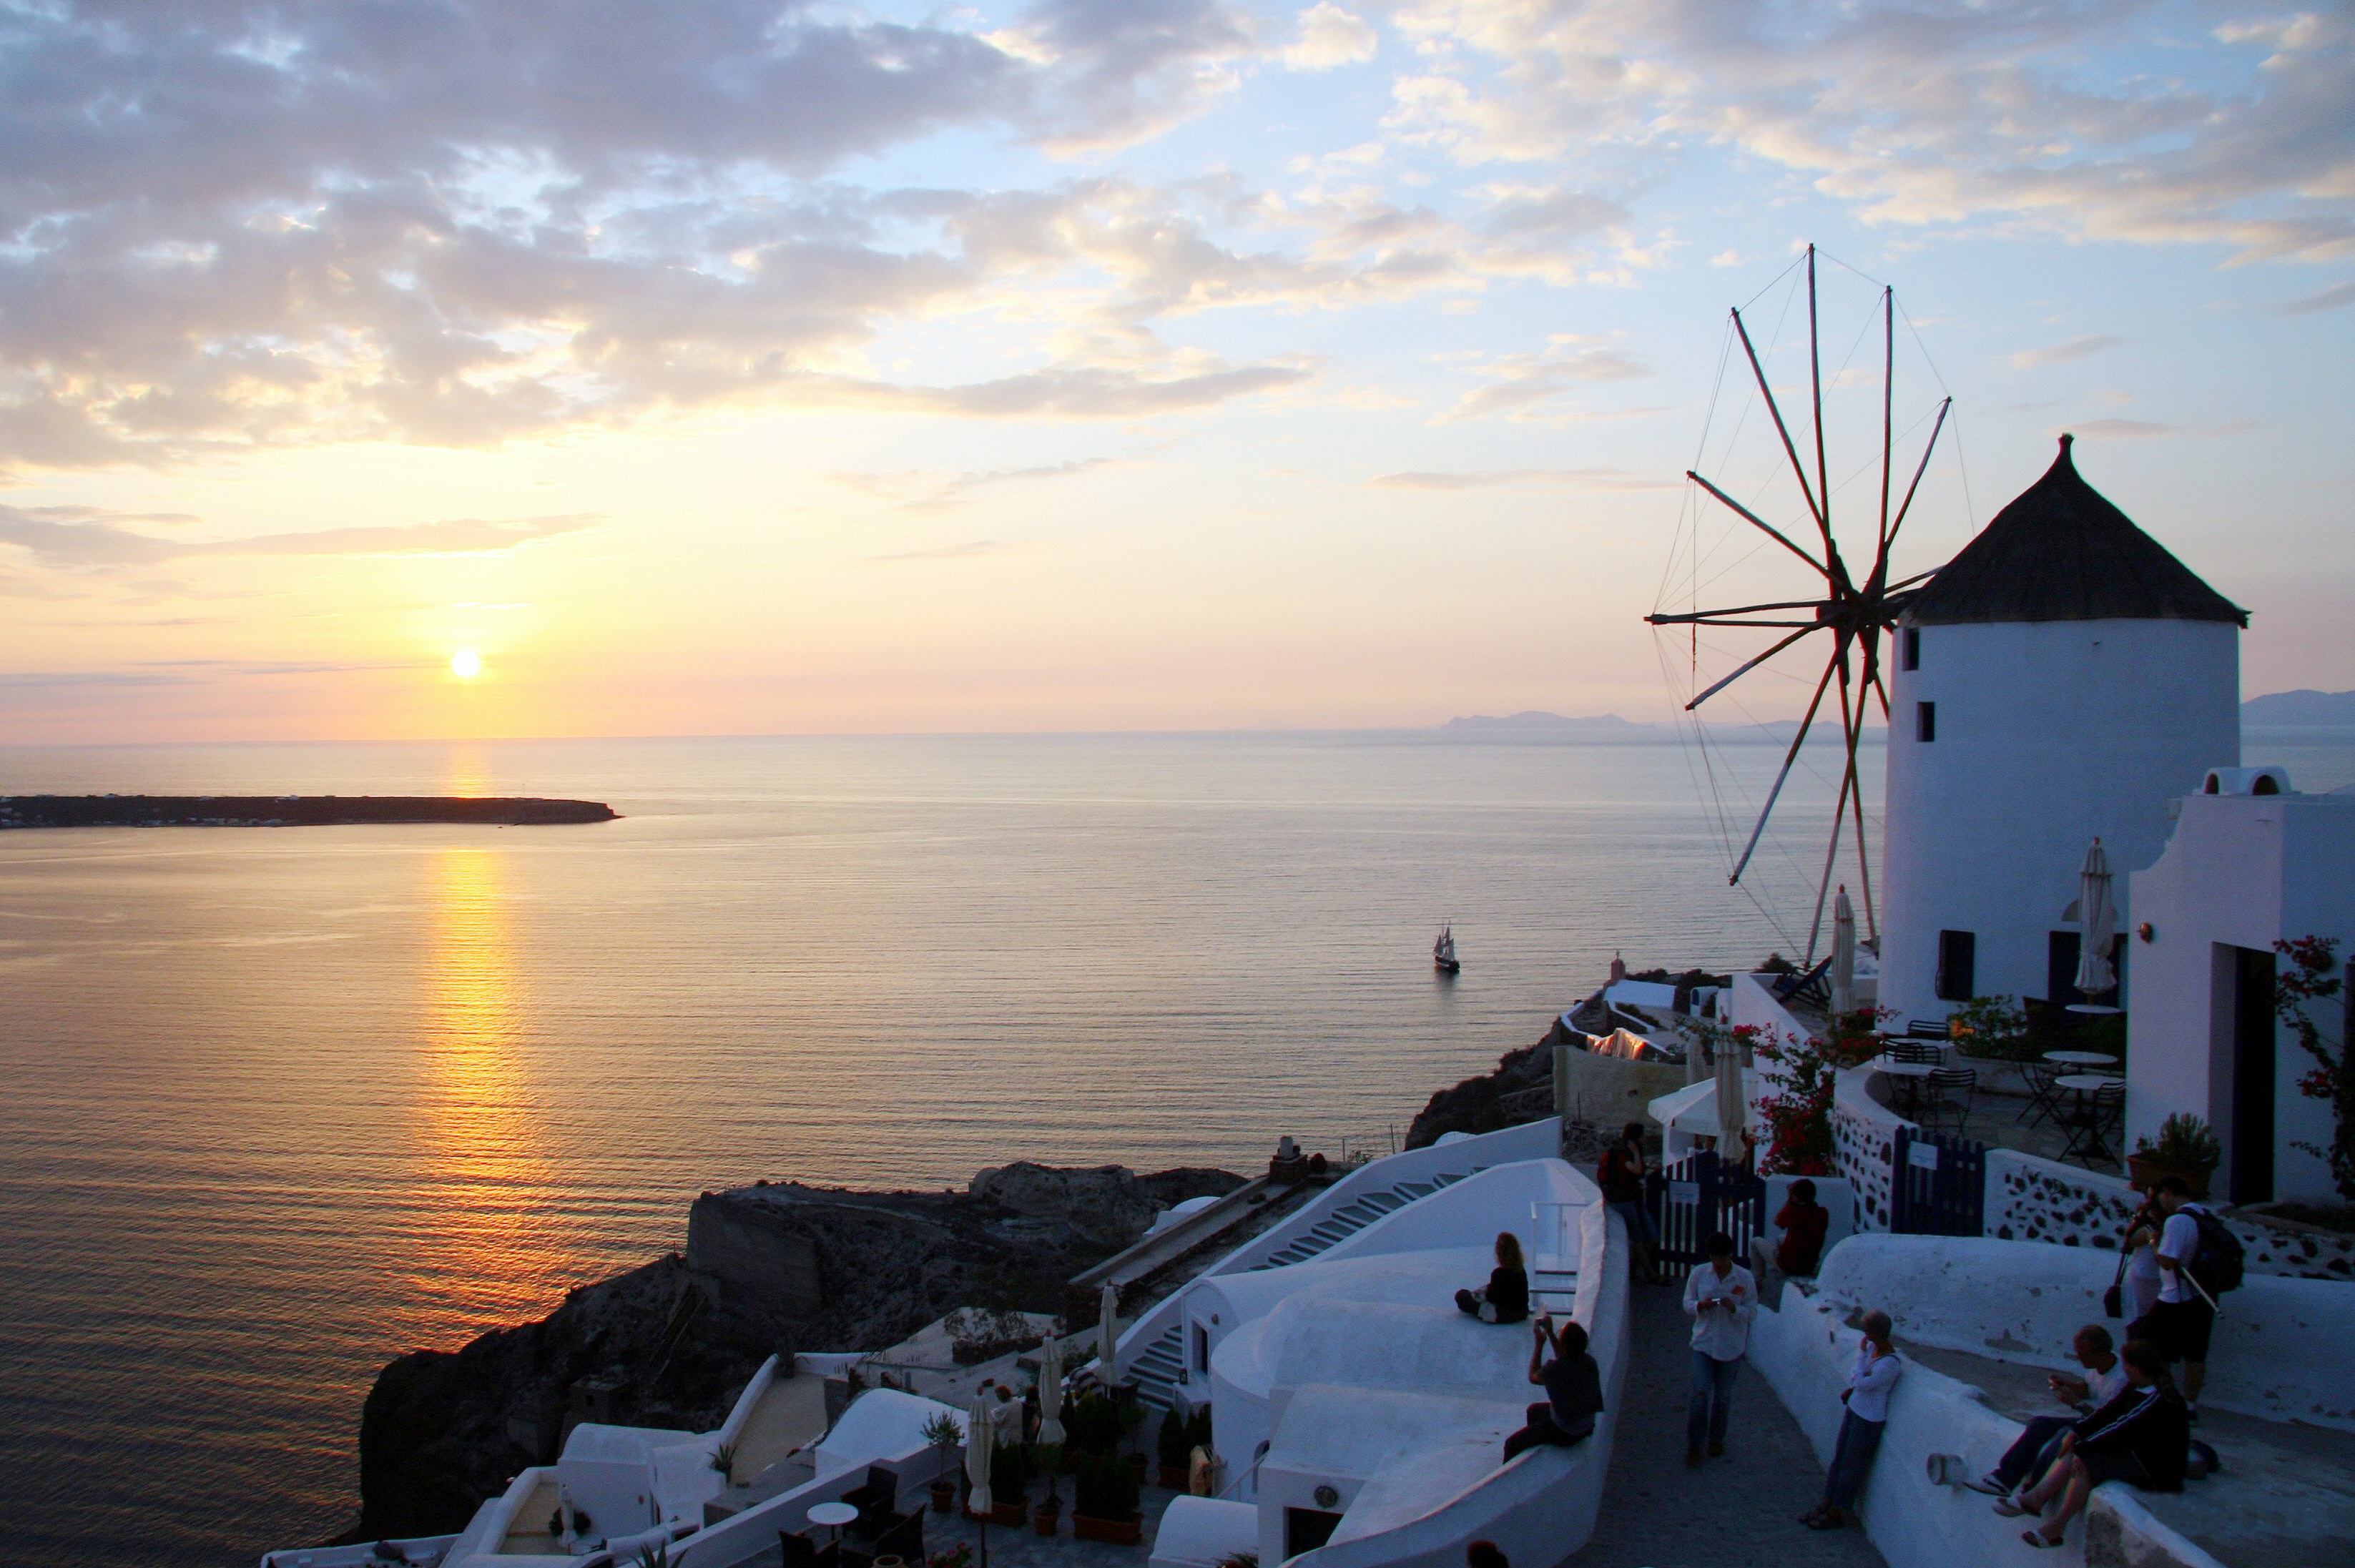
beach, sea, coast, ocean, horizon, sunrise, sunset, sunlight, morning, shore, windmill, dawn, vacation, dusk, evening, bay, santorini, cape, cyclades